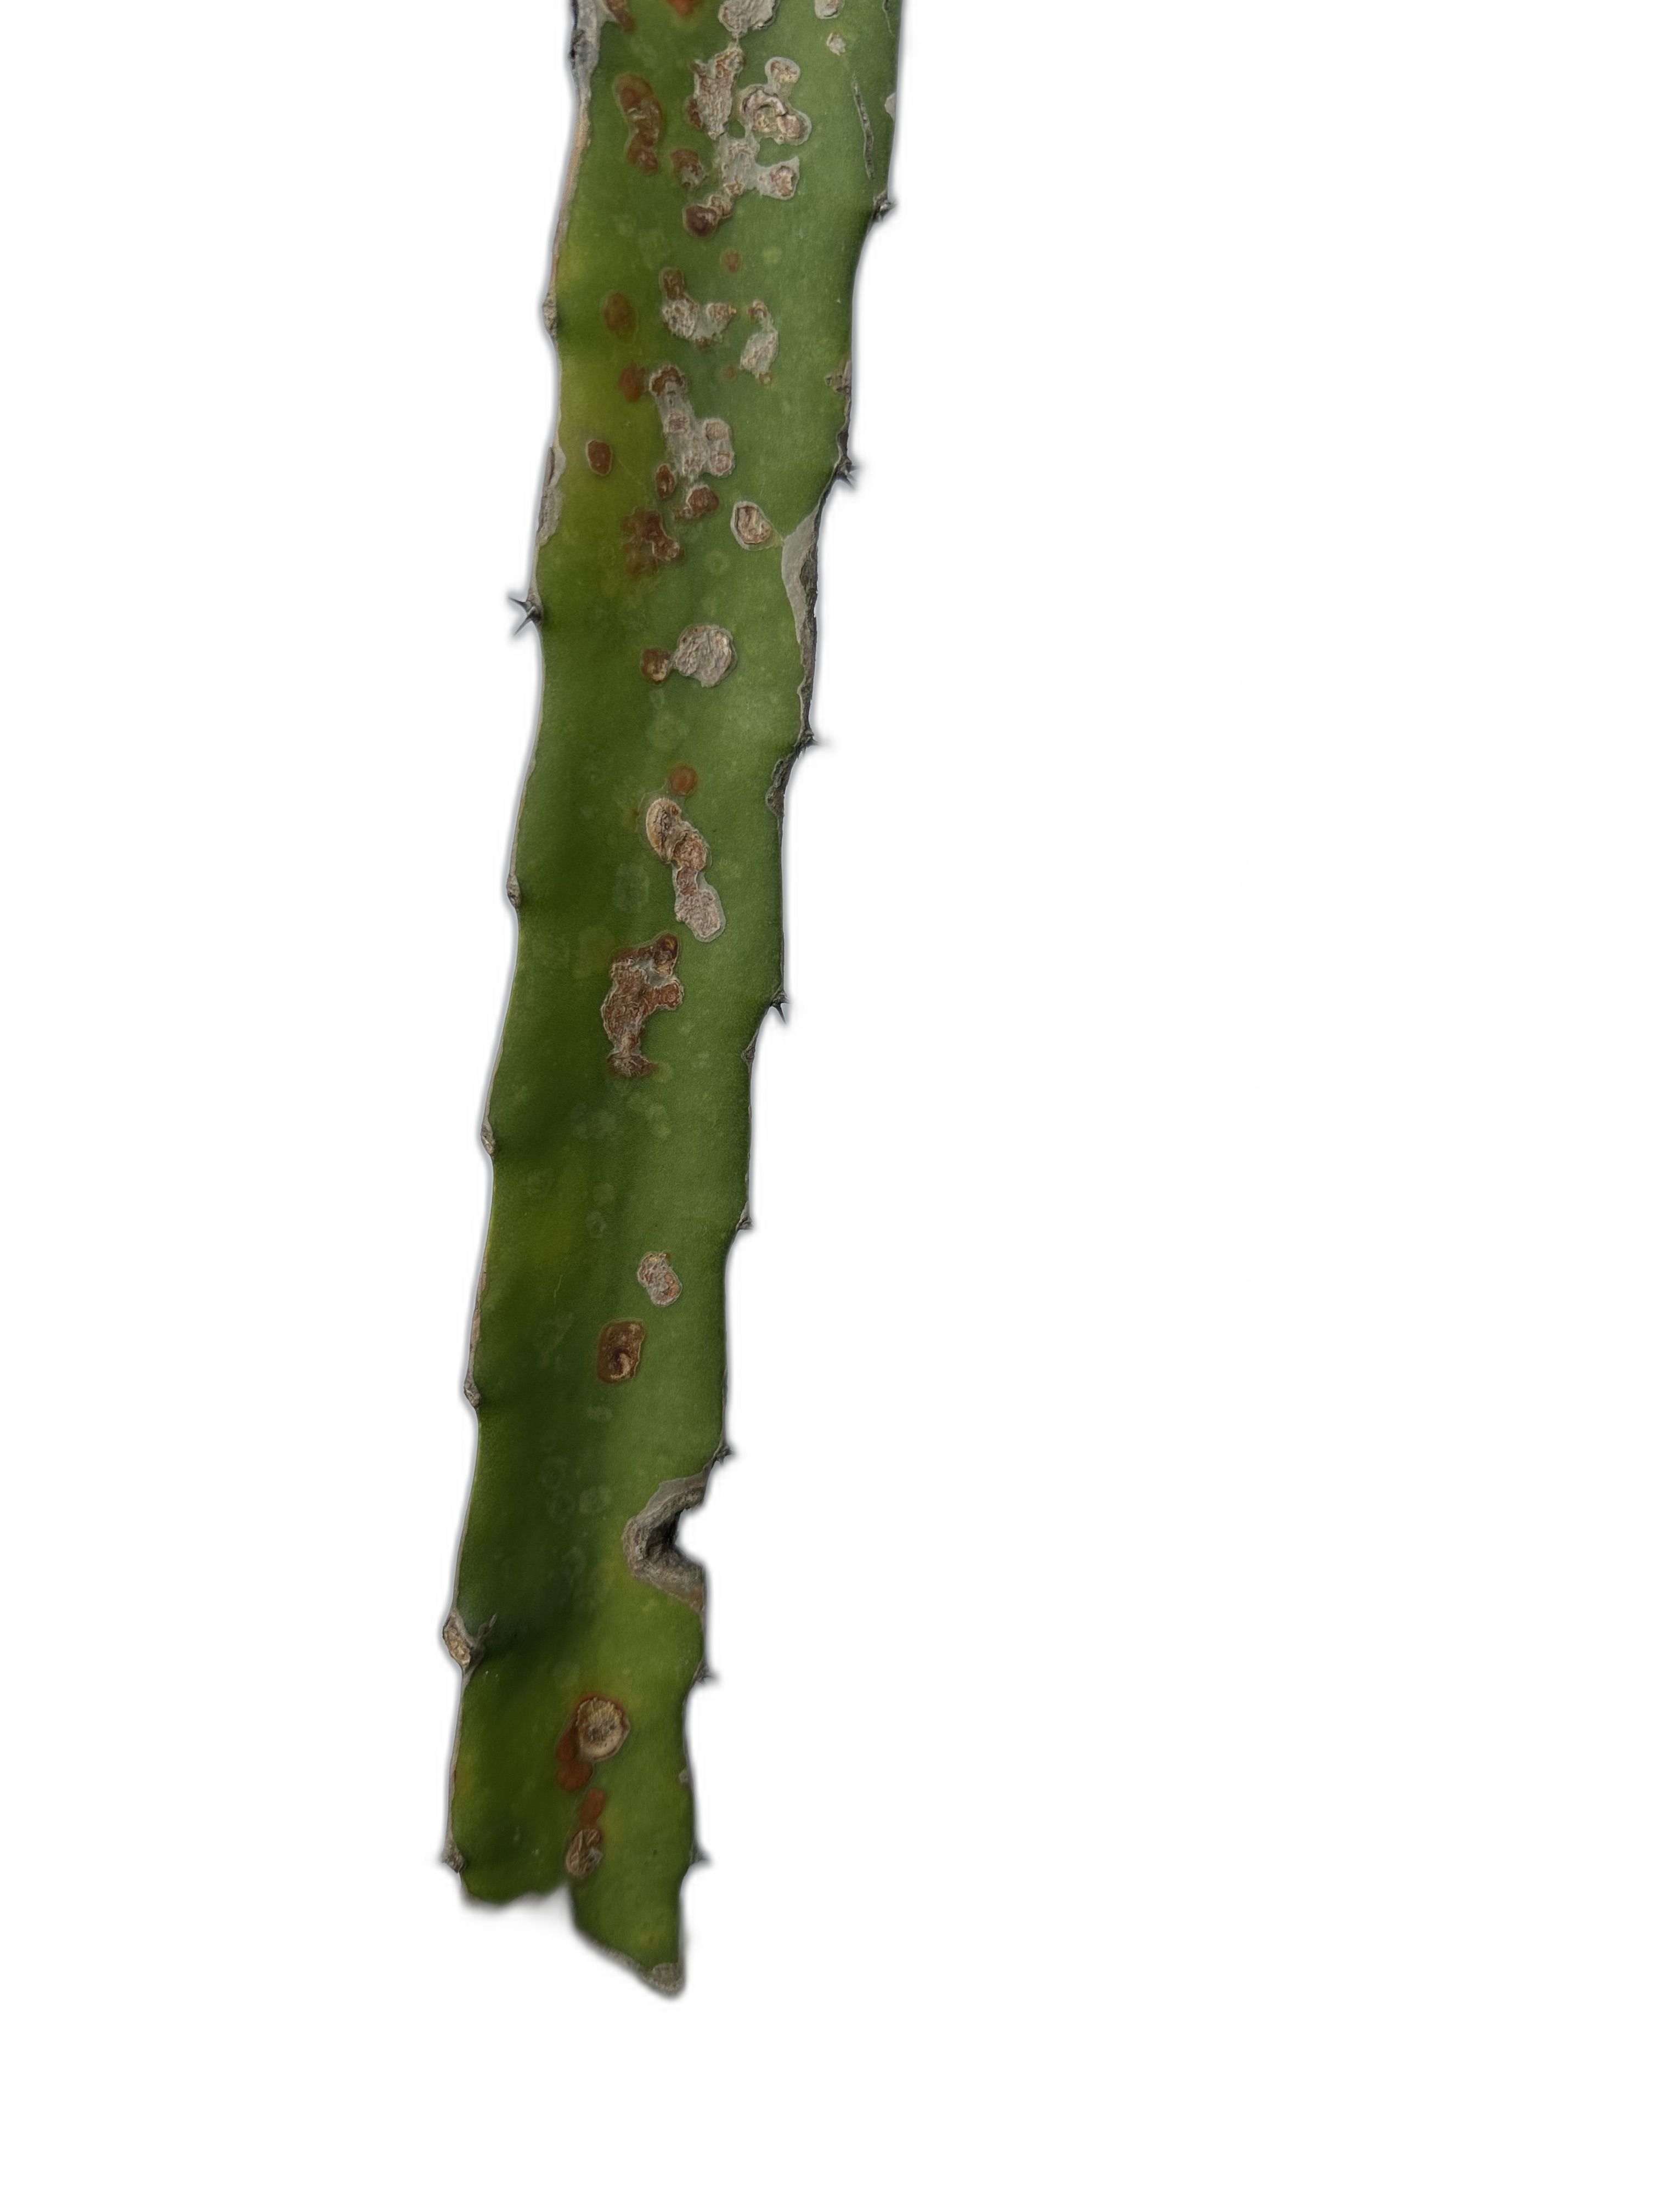
Label: Bad leaf